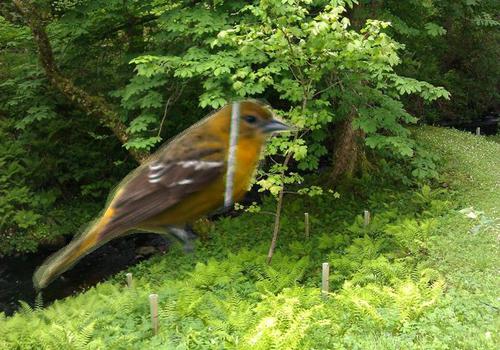
Bird species: Pine_Warbler
Bird type: landbird
Background: land